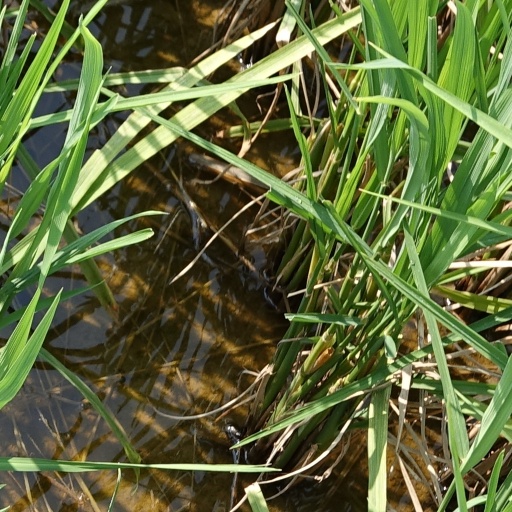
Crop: rice